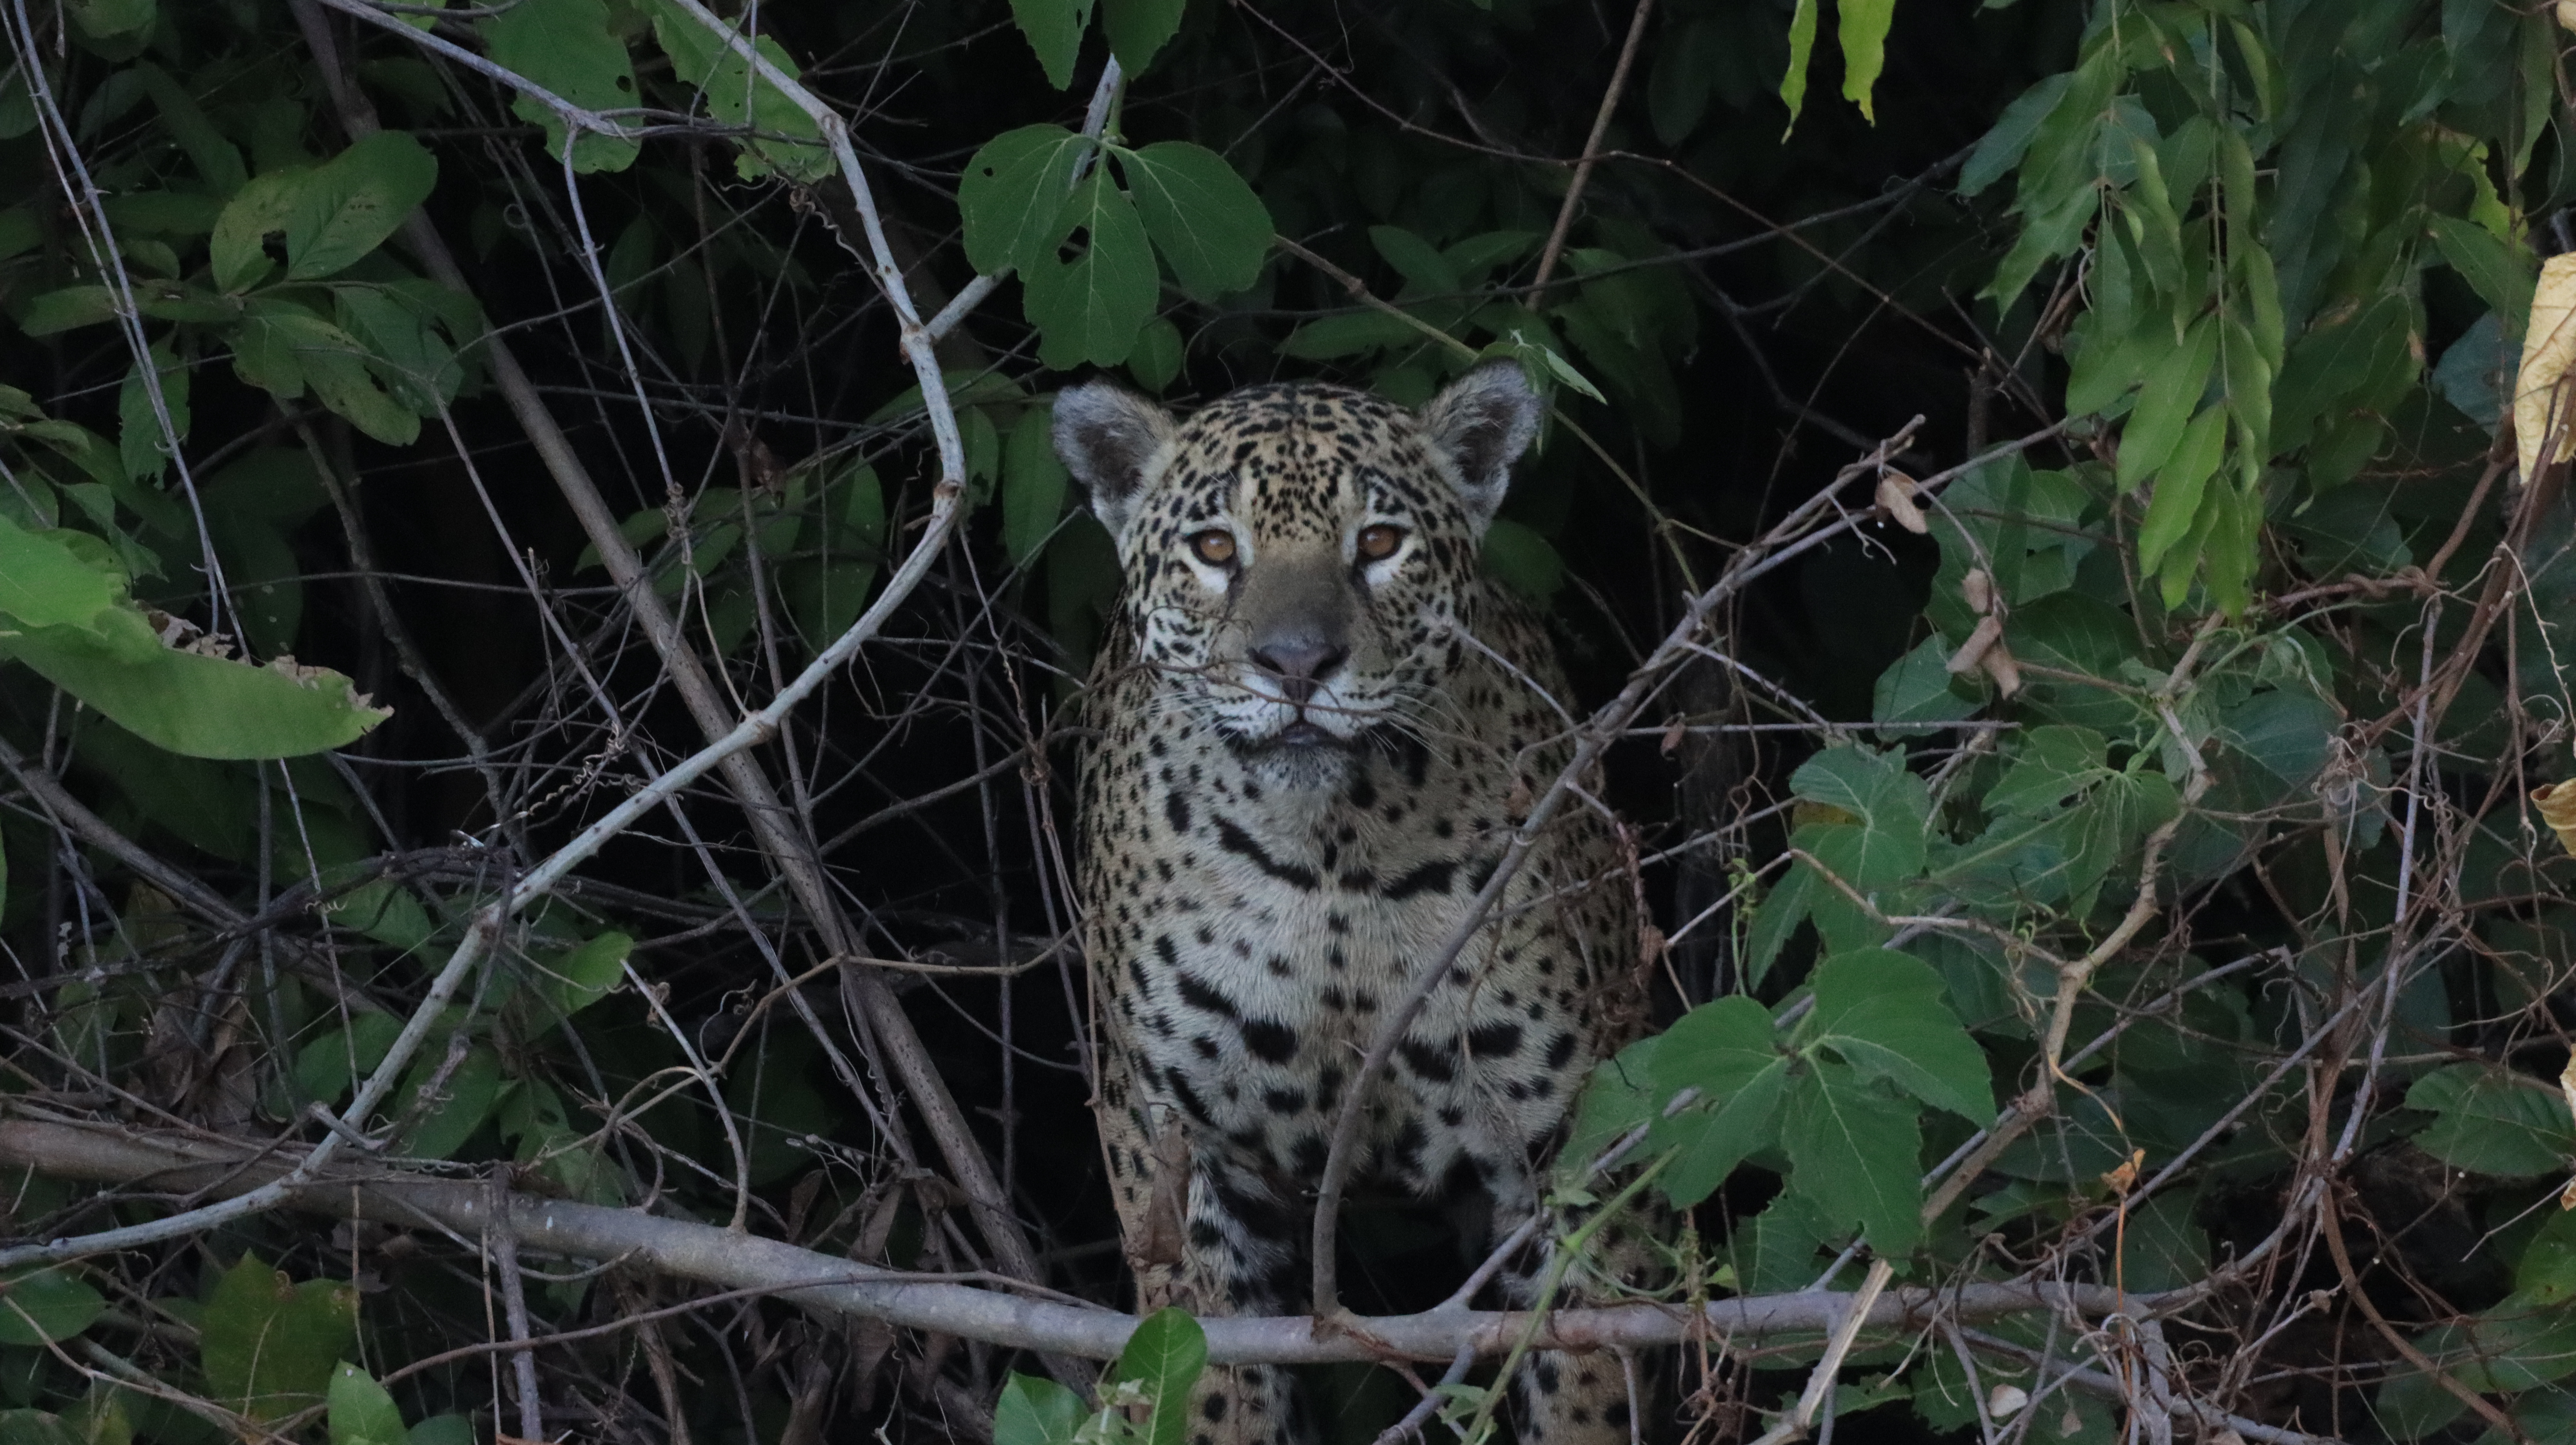
Jaguar: Marcela